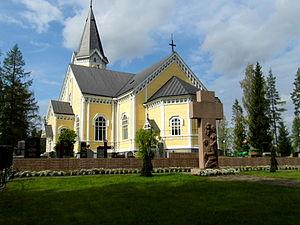
Siikainen est une municipalité de l'ouest de la Finlande, dans la province de Finlande occidentale et la région du Satakunta.